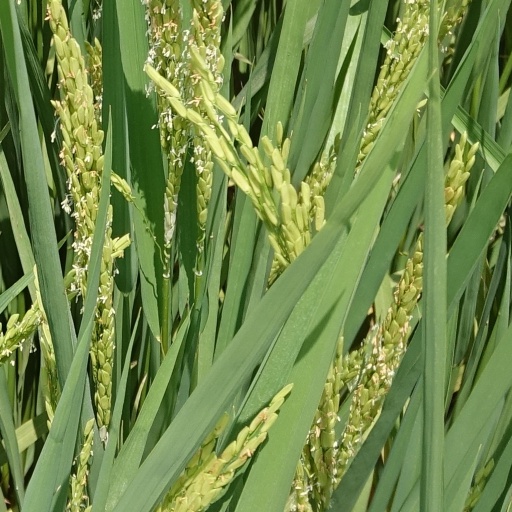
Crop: rice